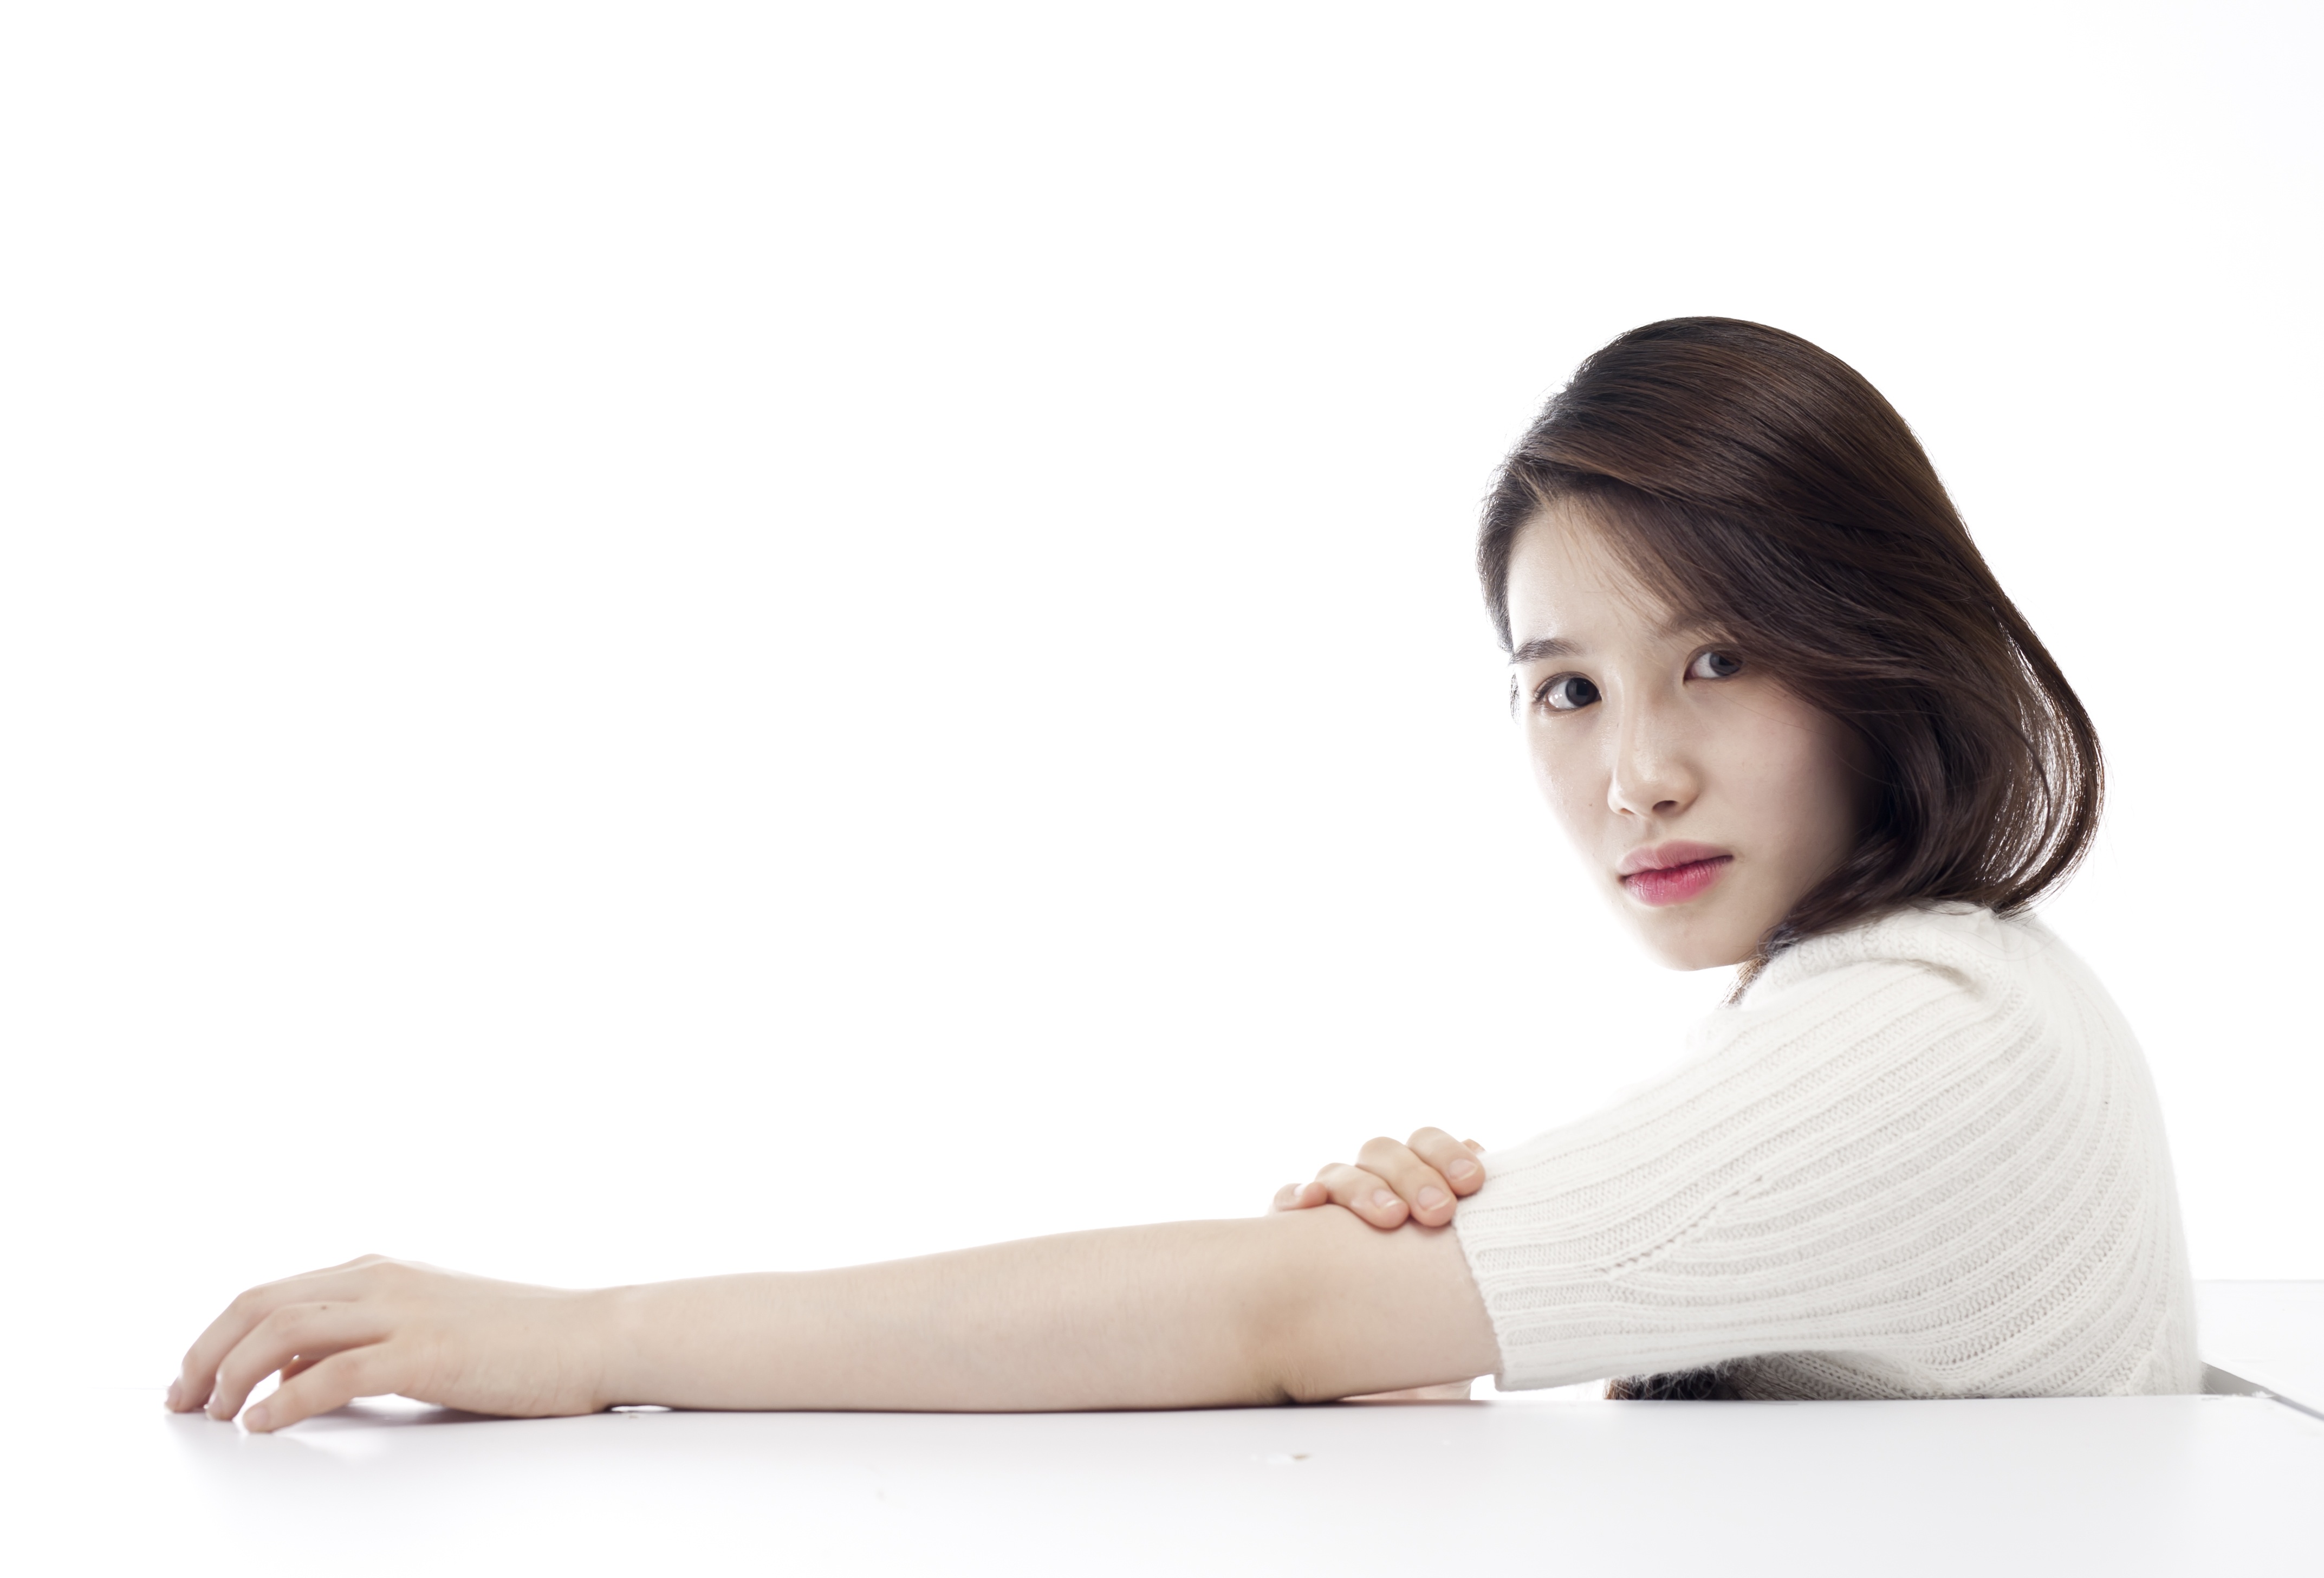
hand, man, person, leg, sitting, arm, hairstyle, long hair, human body, face, head, abdomen, photo shoot, sense, women's, human positions, one of the